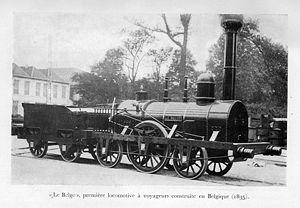
L'histoire des chemins de fer belges débute en 1829 et se poursuit jusqu'à l'époque actuelle.
La Société anonyme John Cockerill à Seraing est une ancienne société sidérurgique et charbonnière de la région de Liège ainsi nommée après la mort de son fondateur, John Cockerill, survenue en 1840. Résultat de fusions qui se sont faites dès le XIXᵉ siècle, et la fusion définitive de Cockerill avec la société sidérurgique Hainaut-Sambre, Cockerill-Sambre est l'un des fleurons de l'industrie belge, avant son déclin progressif.
La Belgique dispose d’un réseau ferroviaire très étendu. La première ligne de chemin de fer exploitée par le secteur public de l’Europe continentale fut mise en service le 5 mai 1835 entre Bruxelles-Allée verte et Malines.
Léopold Iᵉʳ, connu auparavant sous le nom de Léopold Georges Chrétien Frédéric de Saxe-Cobourg-Saalfeld, né à Cobourg, le 16 décembre 1790 et mort le 10 décembre 1865 au château de Laeken, est un prince allemand de la maison de Saxe-Cobourg et Gotha devenu le premier roi des Belges en 1831 et le fondateur de la dynastie régnant sur la Belgique. Il est également l'ancêtre de l'actuel grand-duc de Luxembourg, du prétendant au trône d'Italie, ainsi que du prince Napoléon. Il règne sous le nom de Léopold, roi des Belges, prince de Saxe-Cobourg et Gotha, duc en Saxe.
La Décoration commémorative du 50ᵉ anniversaire de la création des chemins de fer 1834-1884 est une décoration commémorative belge soulignant le 50ᵉ anniversaire de la loi du 1ᵉʳ mai 1834 ordonnant la création des chemins de fer en Belgique. Elle fut instaurée par décret royal du roi Léopold II le 30 avril 1884 sur la proposition des ministres des Travaux Publics et de l'Intérieur, son statut fut ratifié par un décret royal ultérieur le 11 juillet 1884.
Le Belge est le nom donné à la première locomotive à vapeur construite en Belgique et en Europe continentale, elle a été réalisée par les ateliers John Cokerill de Seraing sous licence Robert Stephenson and Company.